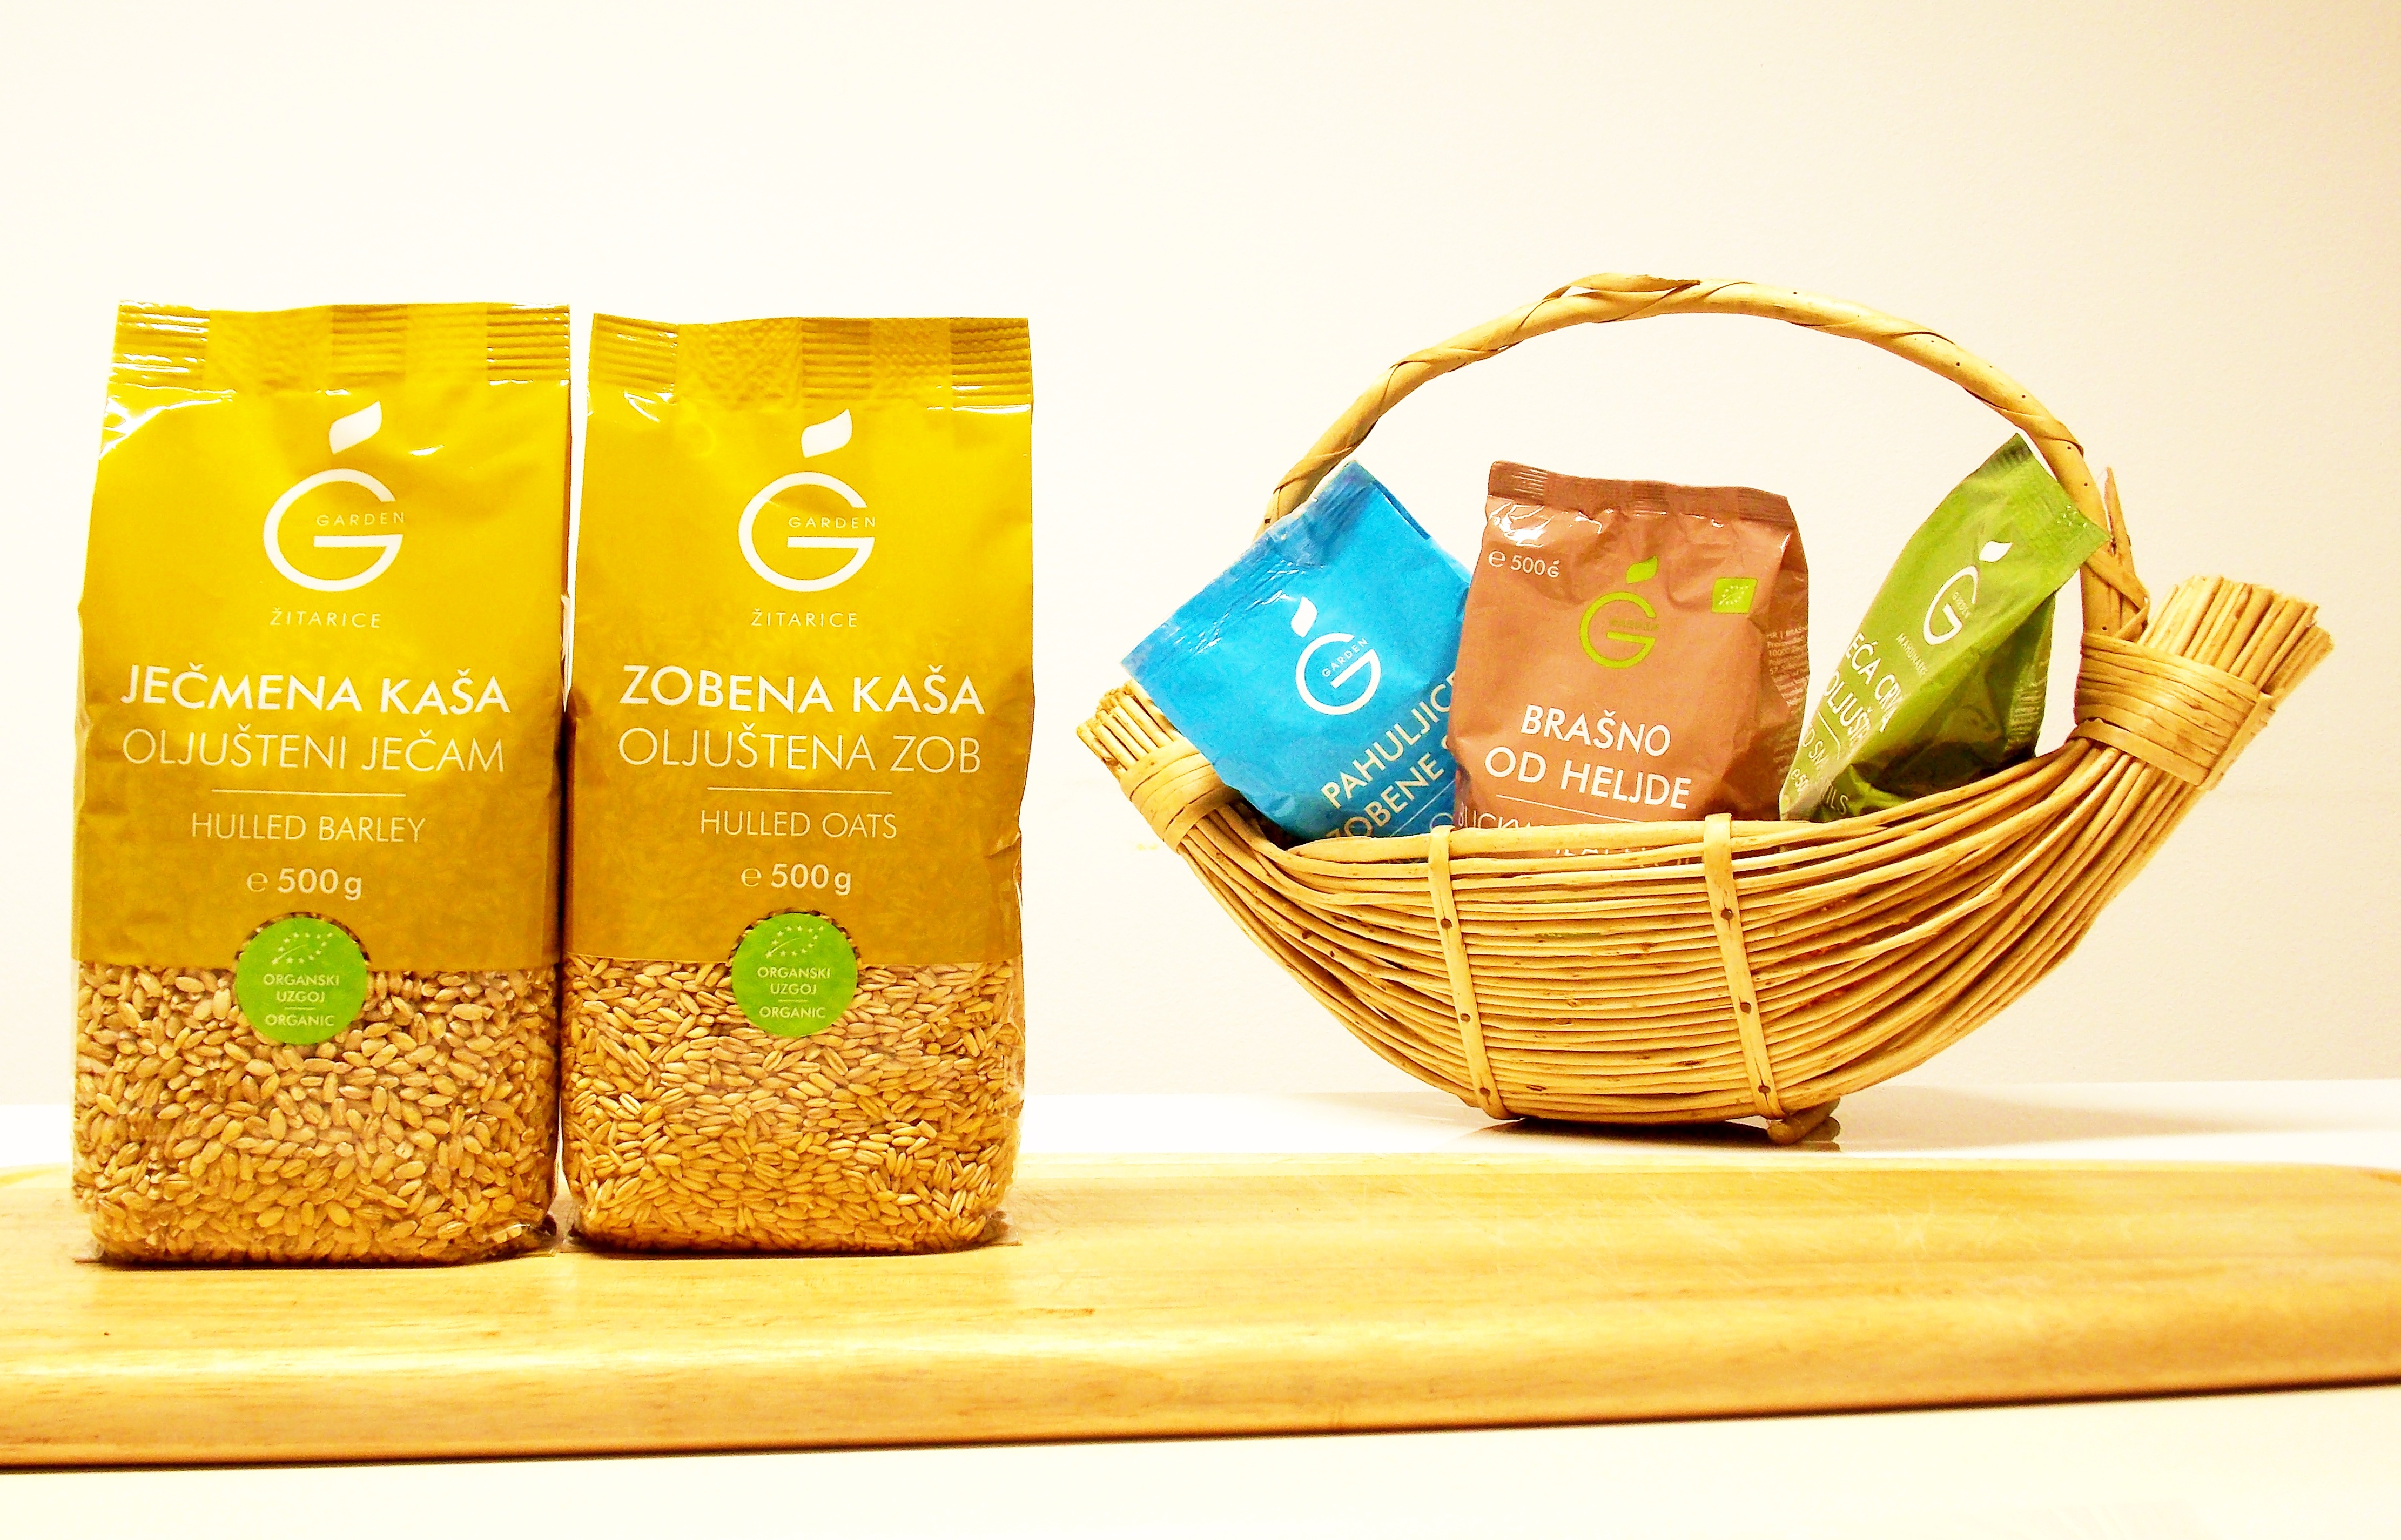
barley, grain, food, produce, basket, healthy, product, cereals, organic, whole, oats, grass family